Upper Macungie Township, Pennsylvania

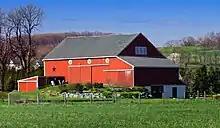
A Pennsylvania Dutch-style barn in the Breiningsville section of Upper Macungie Township, in March 2012

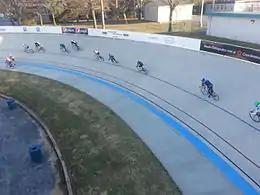
Valley Preferred Cycling Center in Breinigsville, in April 2014

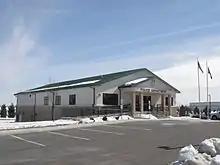
Upper Macungie Township Police Department in Breinigsville, in March 2014

Upper Macungie Township is served by the Upper Macungie Township Police Department. Prior to 2012, it was served by the now defunct Berks-Lehigh Regional Police.